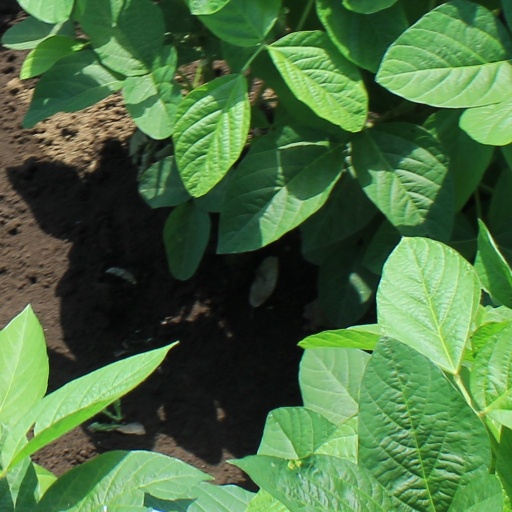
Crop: soybean